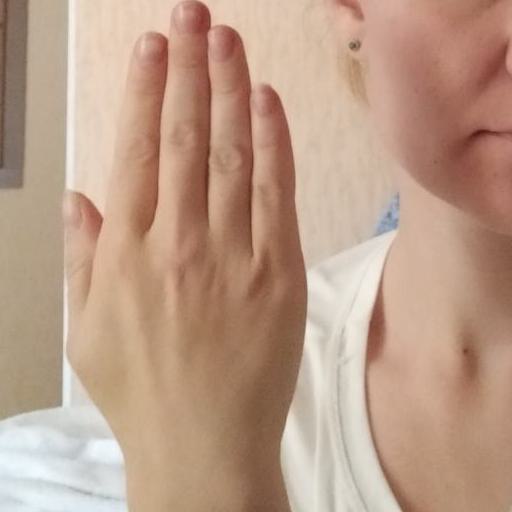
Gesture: stop_inverted